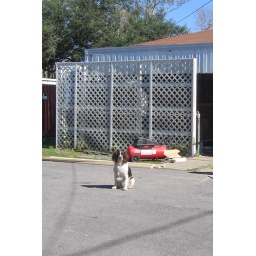
Fanguy Street - dog still in street